Informant (linguistics)

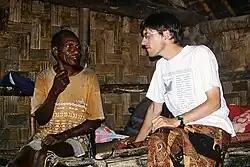
Alexandre François with an Olrat-speaking informant in 2003

An informant or consultant in linguistics is a native speaker or member of a community who acts as a linguistic reference for a language or speech community being studied. The informant's role is that of a senior interpreter, who demonstrates native pronunciation, provides grammaticality judgments regarding linguistic well-formedness, and may also explain cultural references and other important contextual information to researchers from other cultures studying the language. Linguistic informants, especially those who frequently work with linguists, may play a greater than usual role in the researcher's work, and other titles such as consultant or coauthor may be used to acknowledge and accurately reflect that contribution.